History of Michigan Wolverines football in the Oosterbaan years

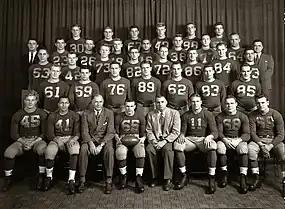
1948 national championship team

In 1948, under first-year head coach Bennie Oosterbaan, Michigan compiled a 9–0 record, defeated six ranked opponents by a combined score of 122–17, and won both the Big Nine Conference and national football championships. In the final AP Poll, Michigan received 192 first place votes, twice as many as second-place Notre Dame which garnered 97 first place votes.